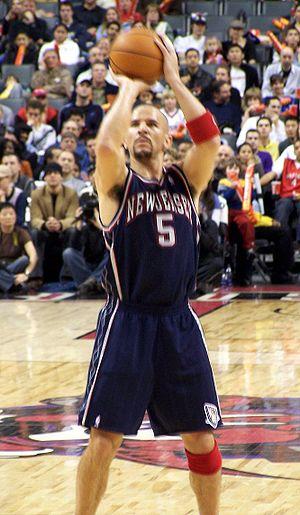
Les Nets de Brooklyn sont une franchise de basket-ball de la National Basketball Association. L'équipe est basée dans l'arrondissement de Brooklyn à New York. Les Nets concourent au sein de la NBA en tant que membre de la Division Atlantique de la Conférence Est. L’équipe joue ses matchs à domicile au Barclays Center. Il s’agit de l’une des deux équipes de la NBA situées à New York, l’autre étant les Knicks de New York.